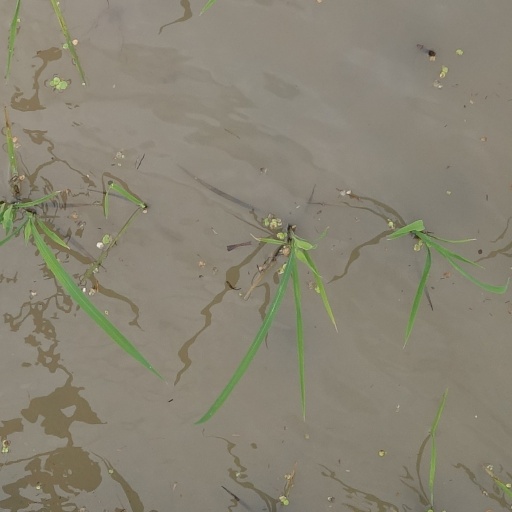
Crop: rice